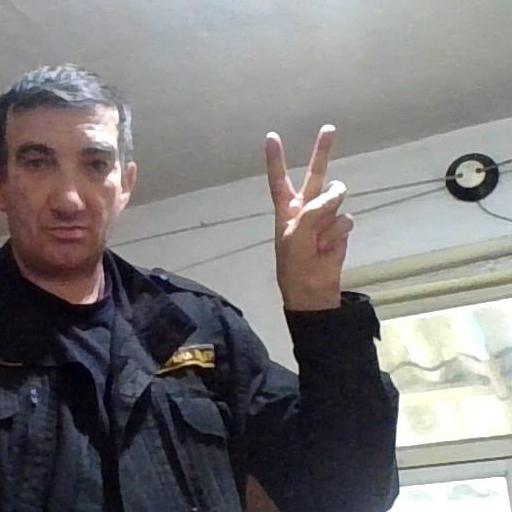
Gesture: peace